Leonhard Pföderl

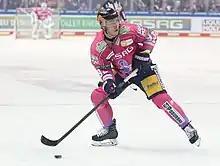
Leonhard Pföderl, 2021

Leonhard Pföderl (born 1 September 1993) is a German professional ice hockey forward. He is currently playing for Eisbären Berlin in the Deutsche Eishockey Liga (DEL) and he competed in the 2018 Winter Olympics, capturing a silver medal.